Elite Forces of Malaysia

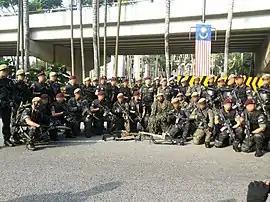

The Gerak Khas ( Gerakhas) ('Special Forces' or 'Army Special Forces') is the special forces unit of the Malaysian Army. The name "Gerak Khas" translates directly to "Special Forces" in English, as it was originally intended to be the sole special forces unit for all branches of the Malaysian Armed Forces (MAF). "Gerak Khas" is the direct successor to the Malaysian Special Service Unit (MSSU), a joint special operations task force established in 1965 during the Indonesia-Malaysia Confrontation. While the MSSU recruited members from all MAF services, the majority of its personnel came from the Army, with some recruits from the Navy who passed the selection process.